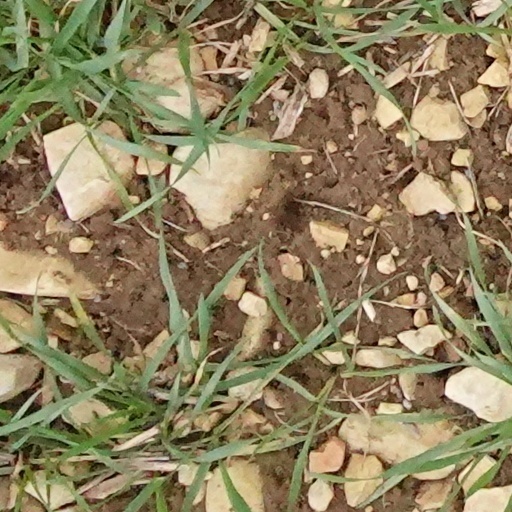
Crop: wheat